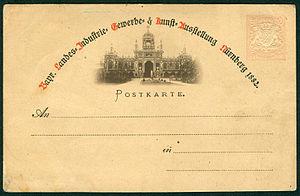
La phototypie est un procédé d'impression à l'encre grasse au moyen de gélatine bichromatée et insolée sur plaque de verre. Ce procédé permet un rendu à modèle continu non tramé. La phototypie a été le principal mode d’impression des cartes postales jusque dans les années 1930, où elle a été remplacée par l’impression offset.